Joondalup

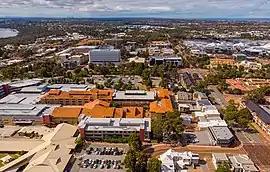
Aerial view of Joondalup

Joondalup is a suburb of Perth, Western Australia, approximately north of Perth's central business district. It contains the central business district of the regional City of Joondalup and acts as the primary urban centre of Perth's outer northern suburbs.